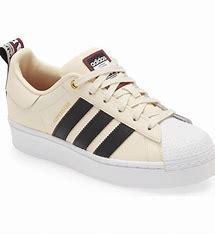
Brand: Adidas
Model: Superstar Bold